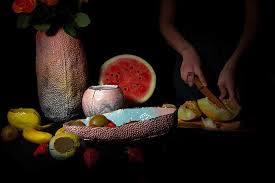
Waste category: biological